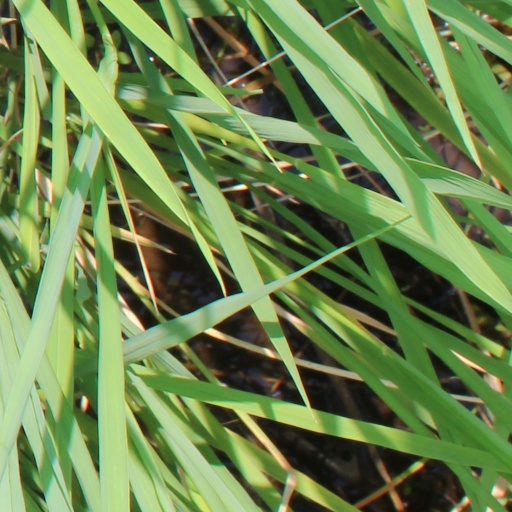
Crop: rice